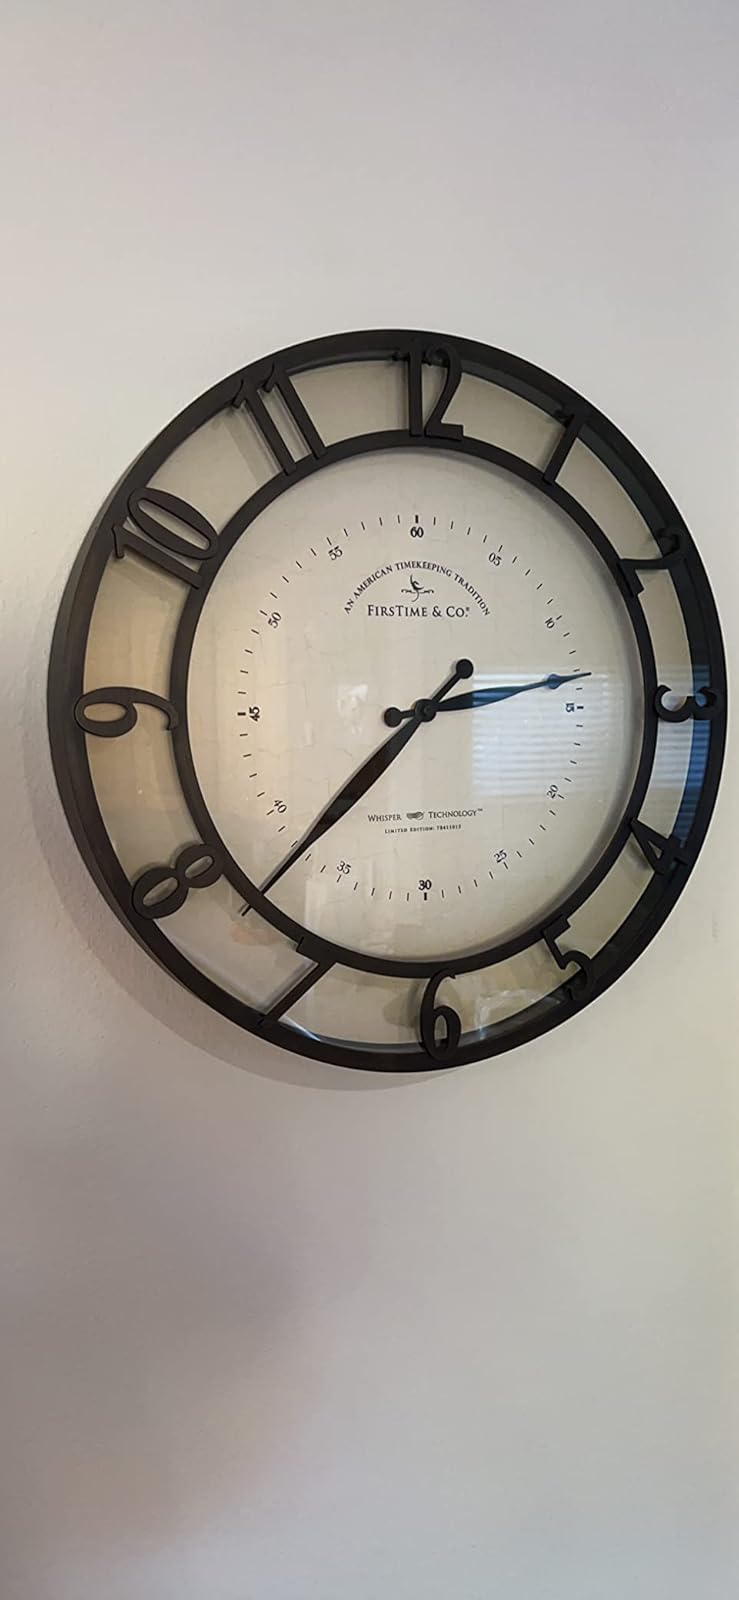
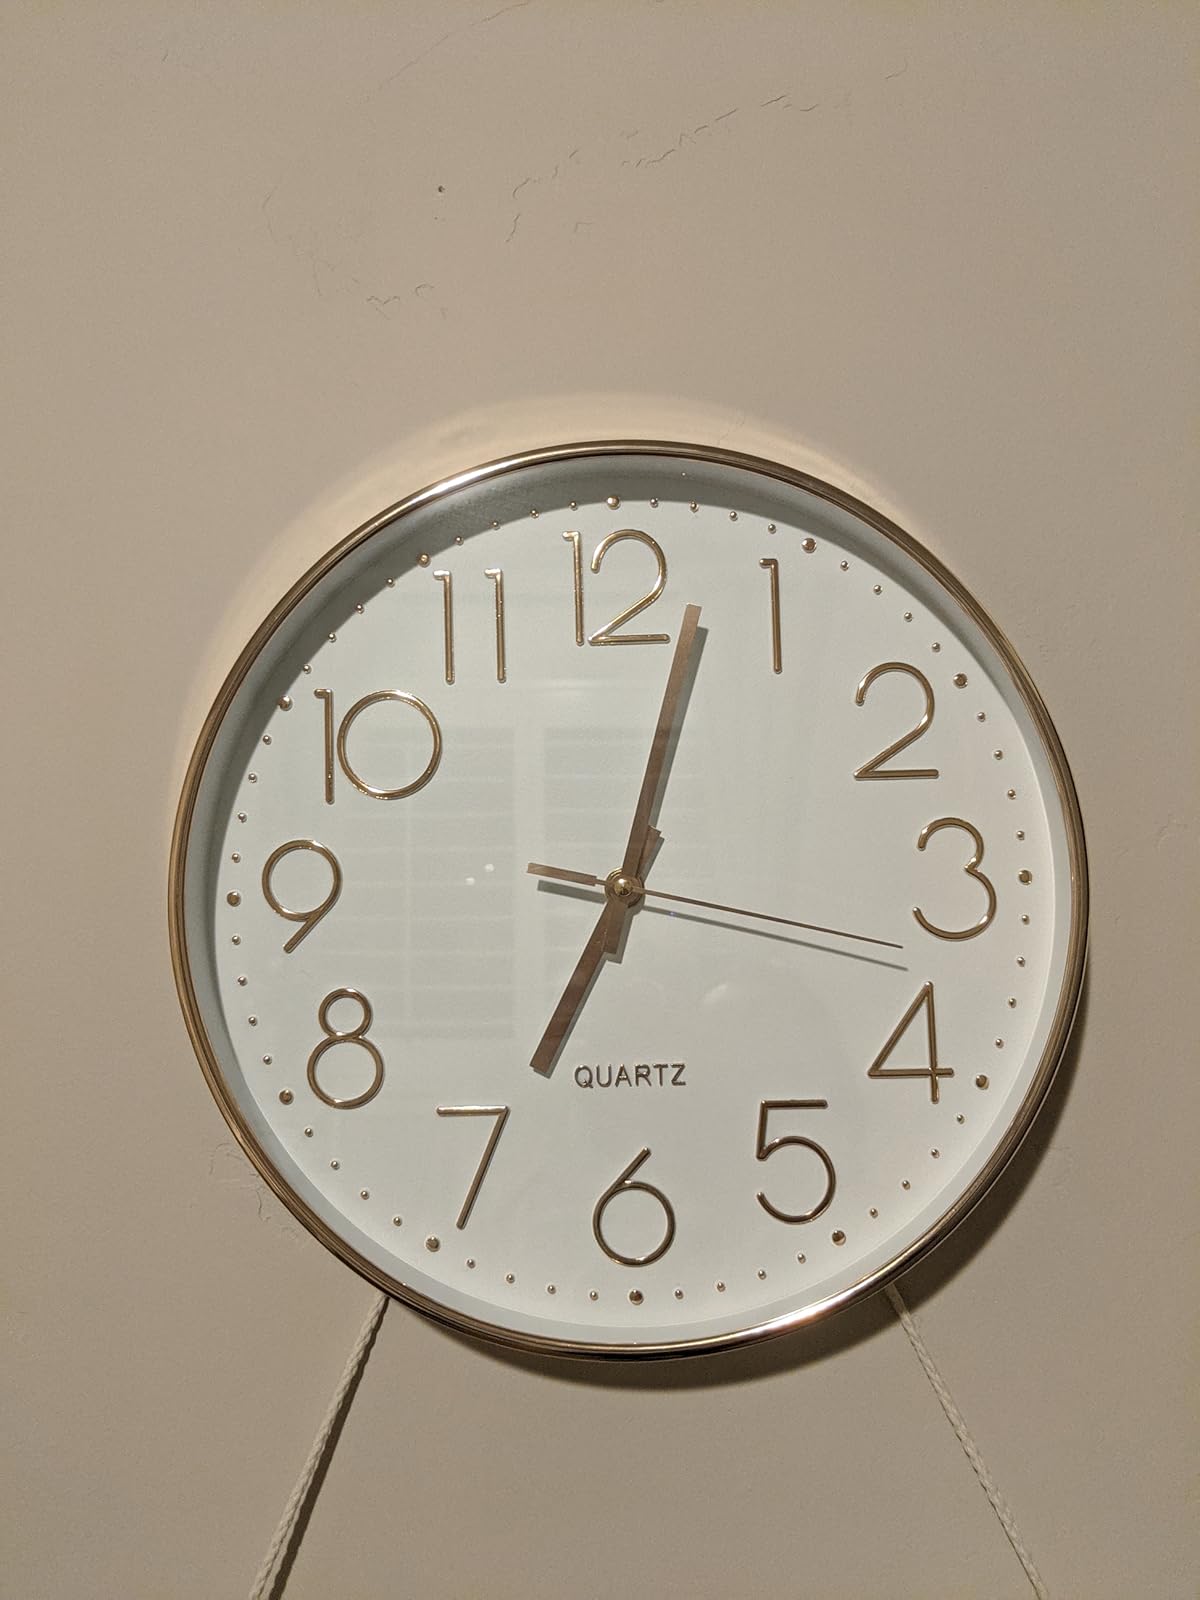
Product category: clock
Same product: no